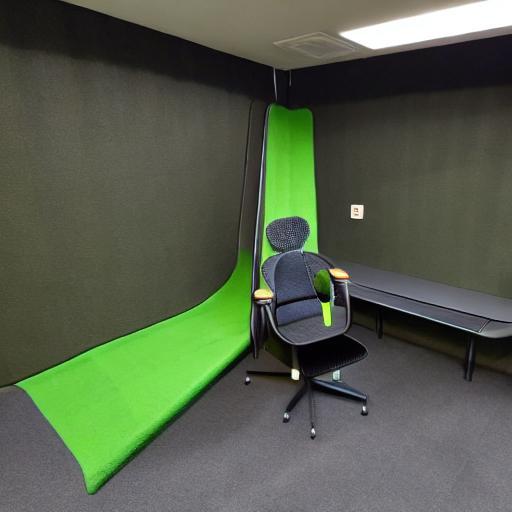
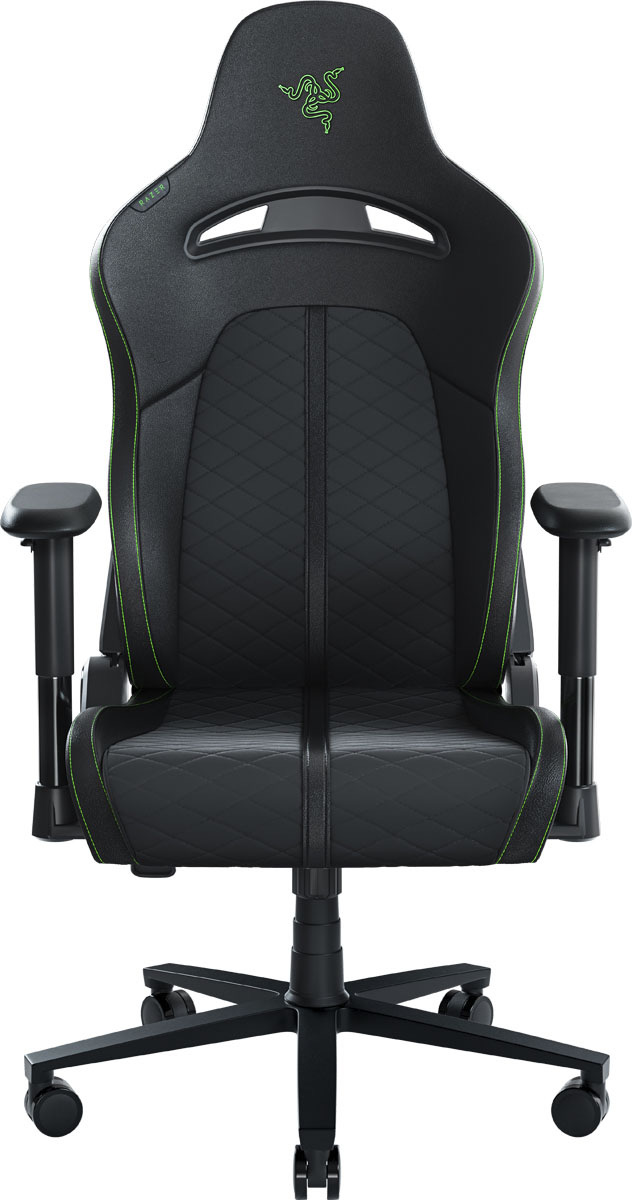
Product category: items_chair
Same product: no